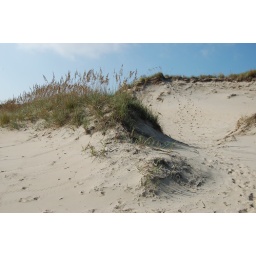
A week spent at our rented beach house in Sandbridge.